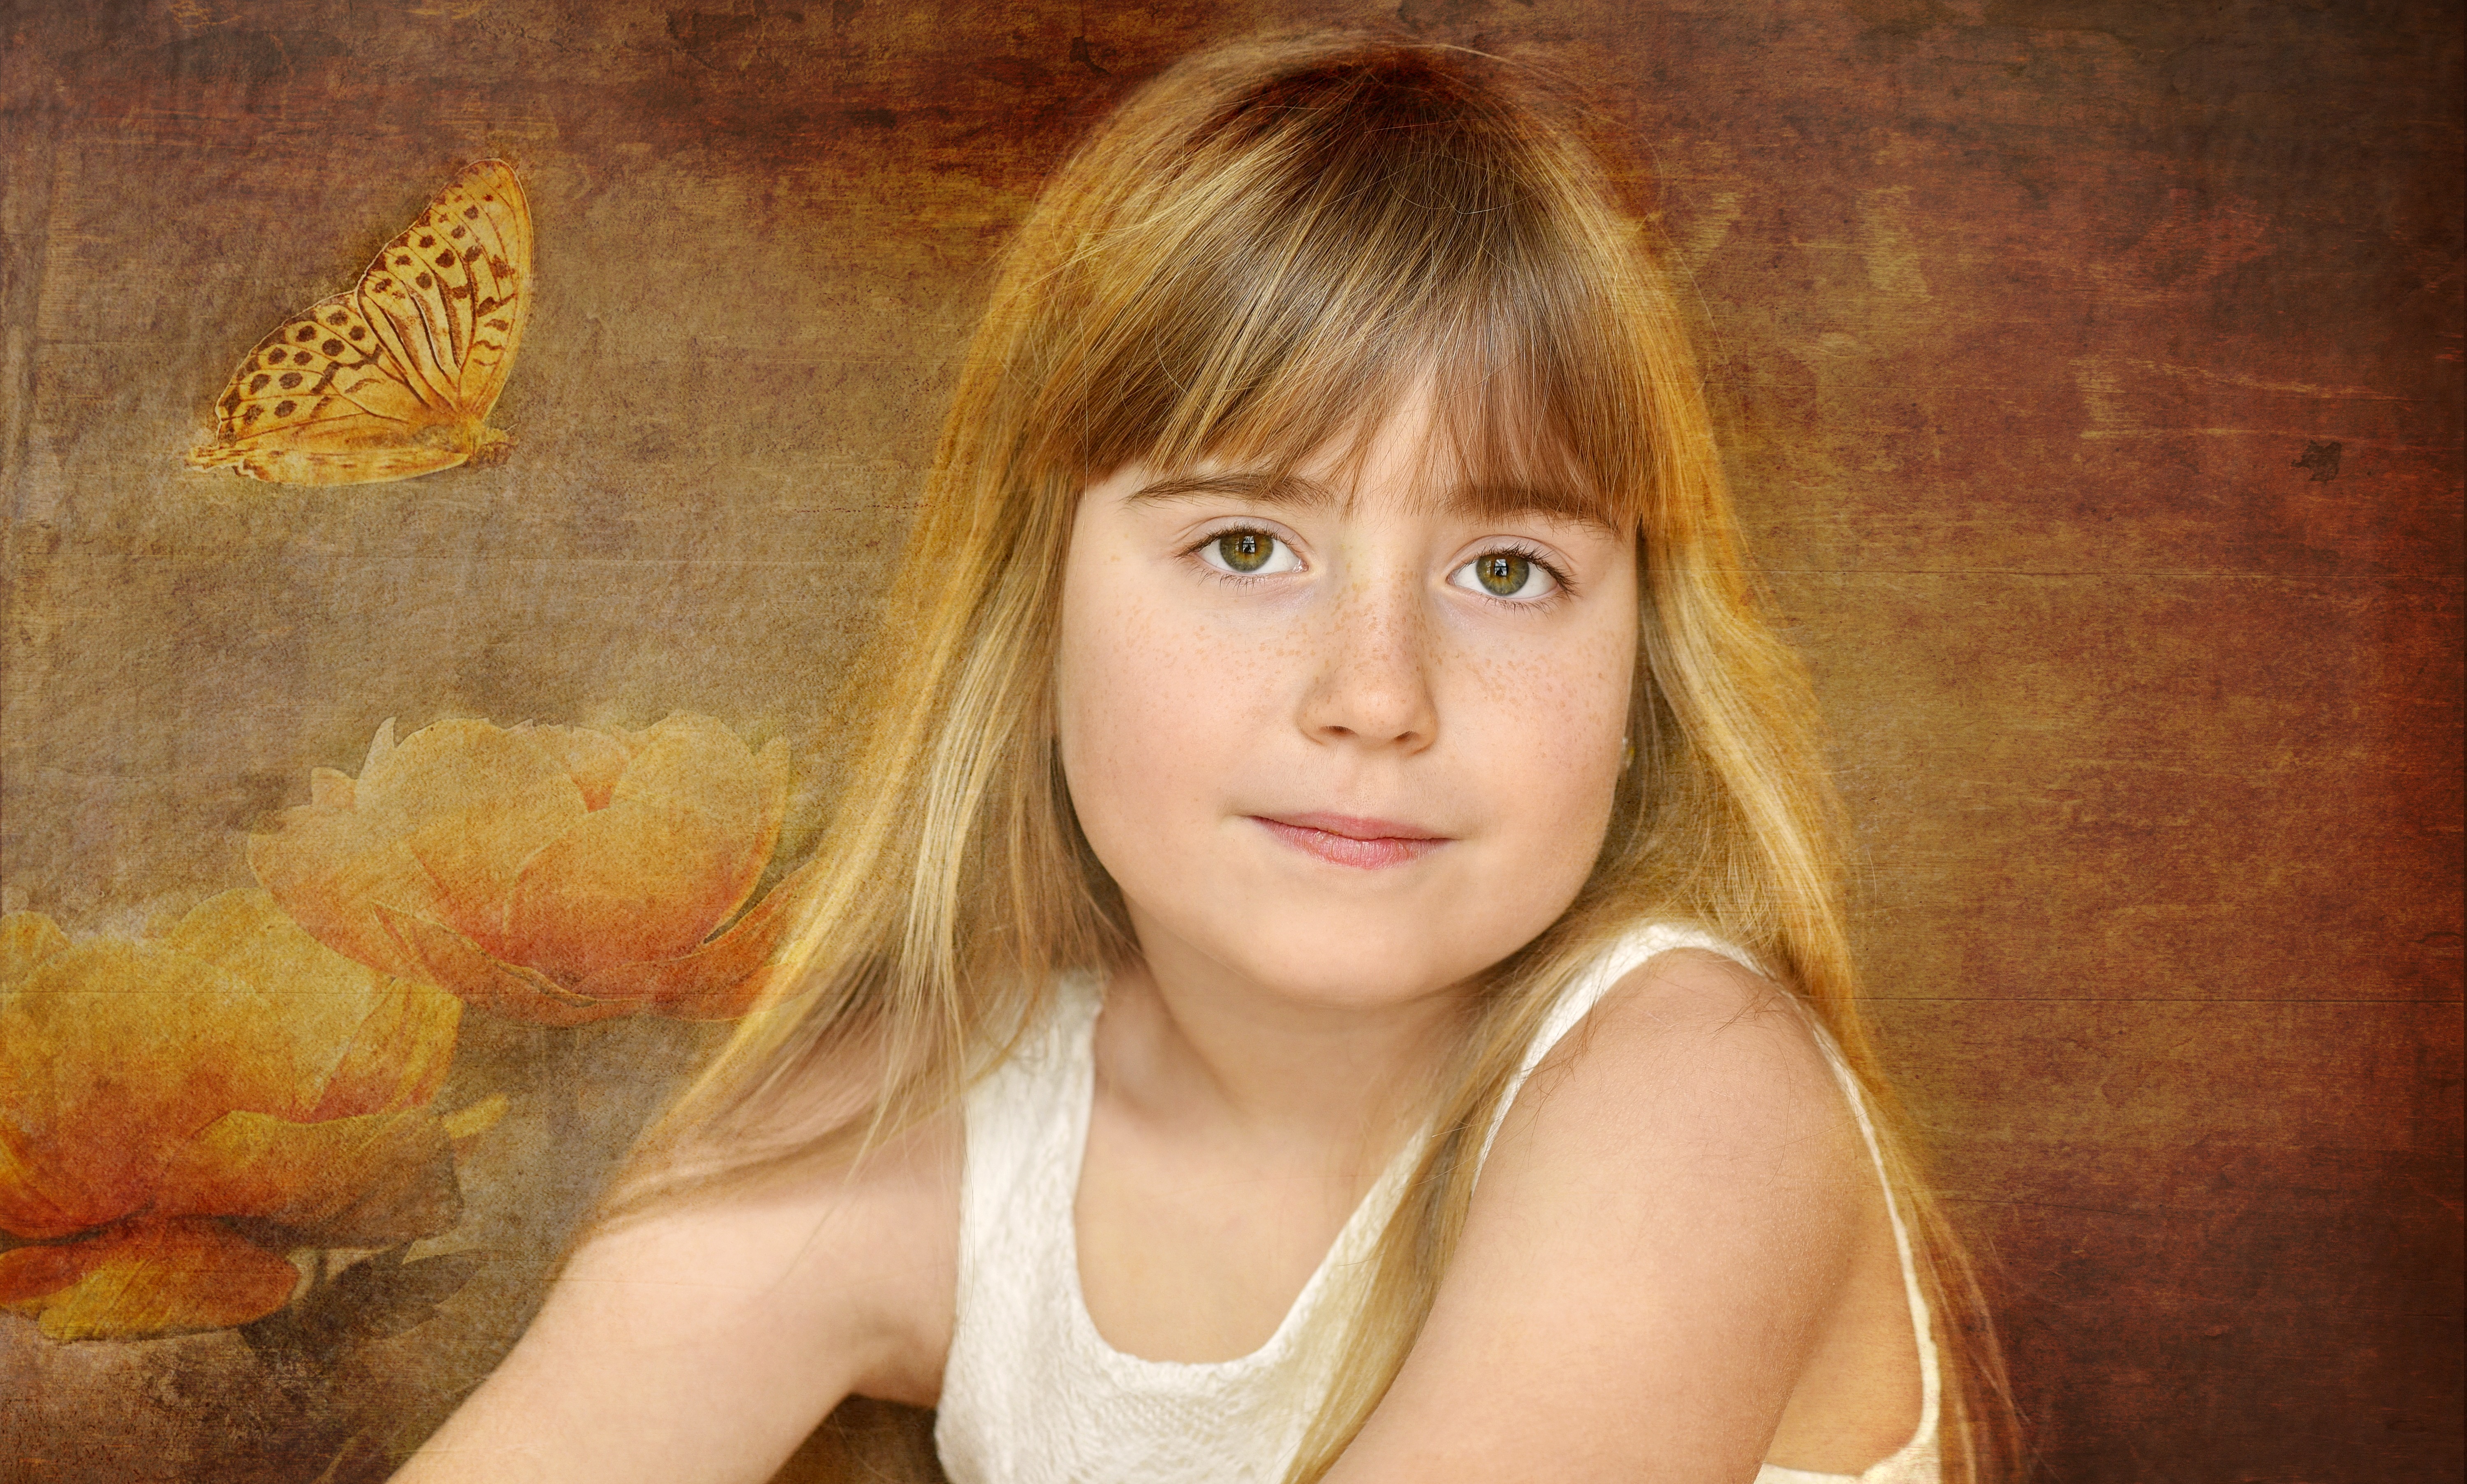
hand, person, girl, woman, hair, photography, portrait, model, color, child, lady, facial expression, hairstyle, smile, long hair, face, art, eye, head, photograph, skin, beauty, blond, organ, photo shoot, brown hair, portrait photography, art model